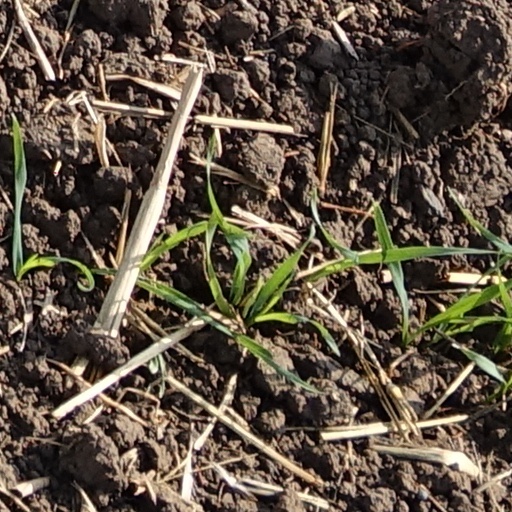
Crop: wheat